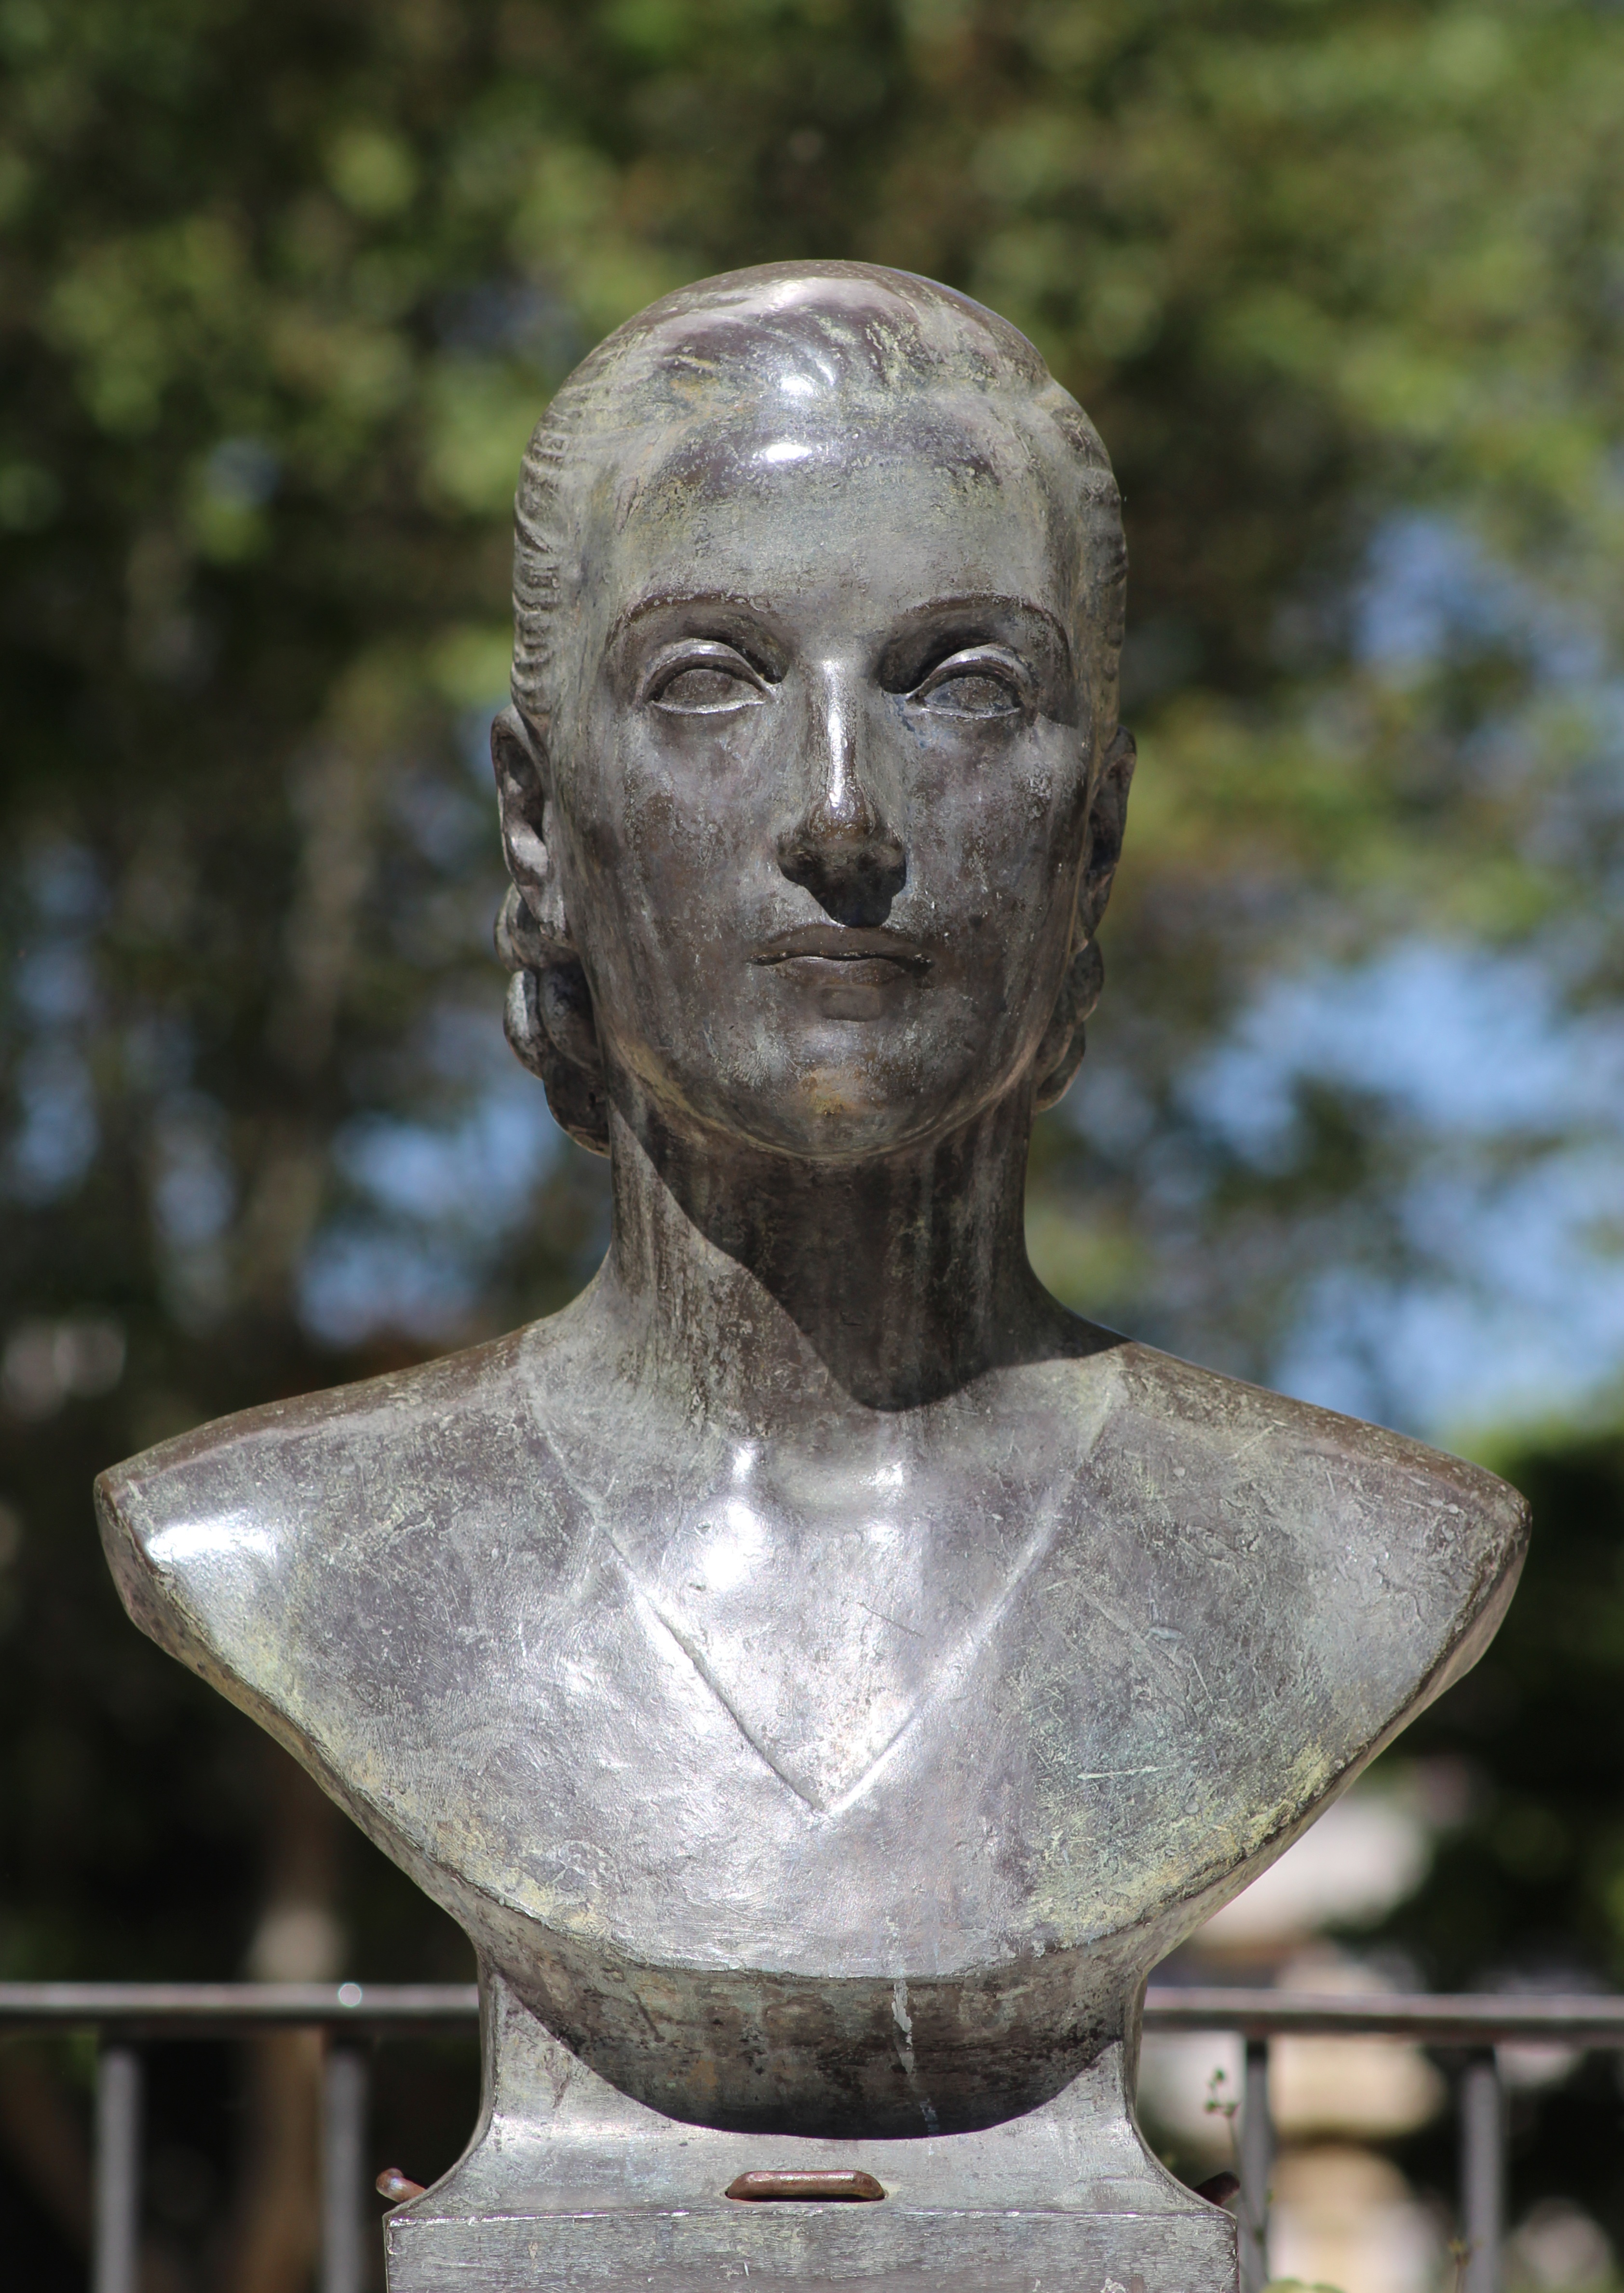
people, street, monument, female, statue, portrait, young, museum, park, hairstyle, face, sculpture, tribute, eyes, art, mono, mother, temple, women, madrid, head, look, argentina, bronze, front, bust, faces, carving, attractive, patina, reflective look, stone carving, bronze sculpture, frontal, ancient history, eva peron, institutional, nonbuilding structure, classical sculpture